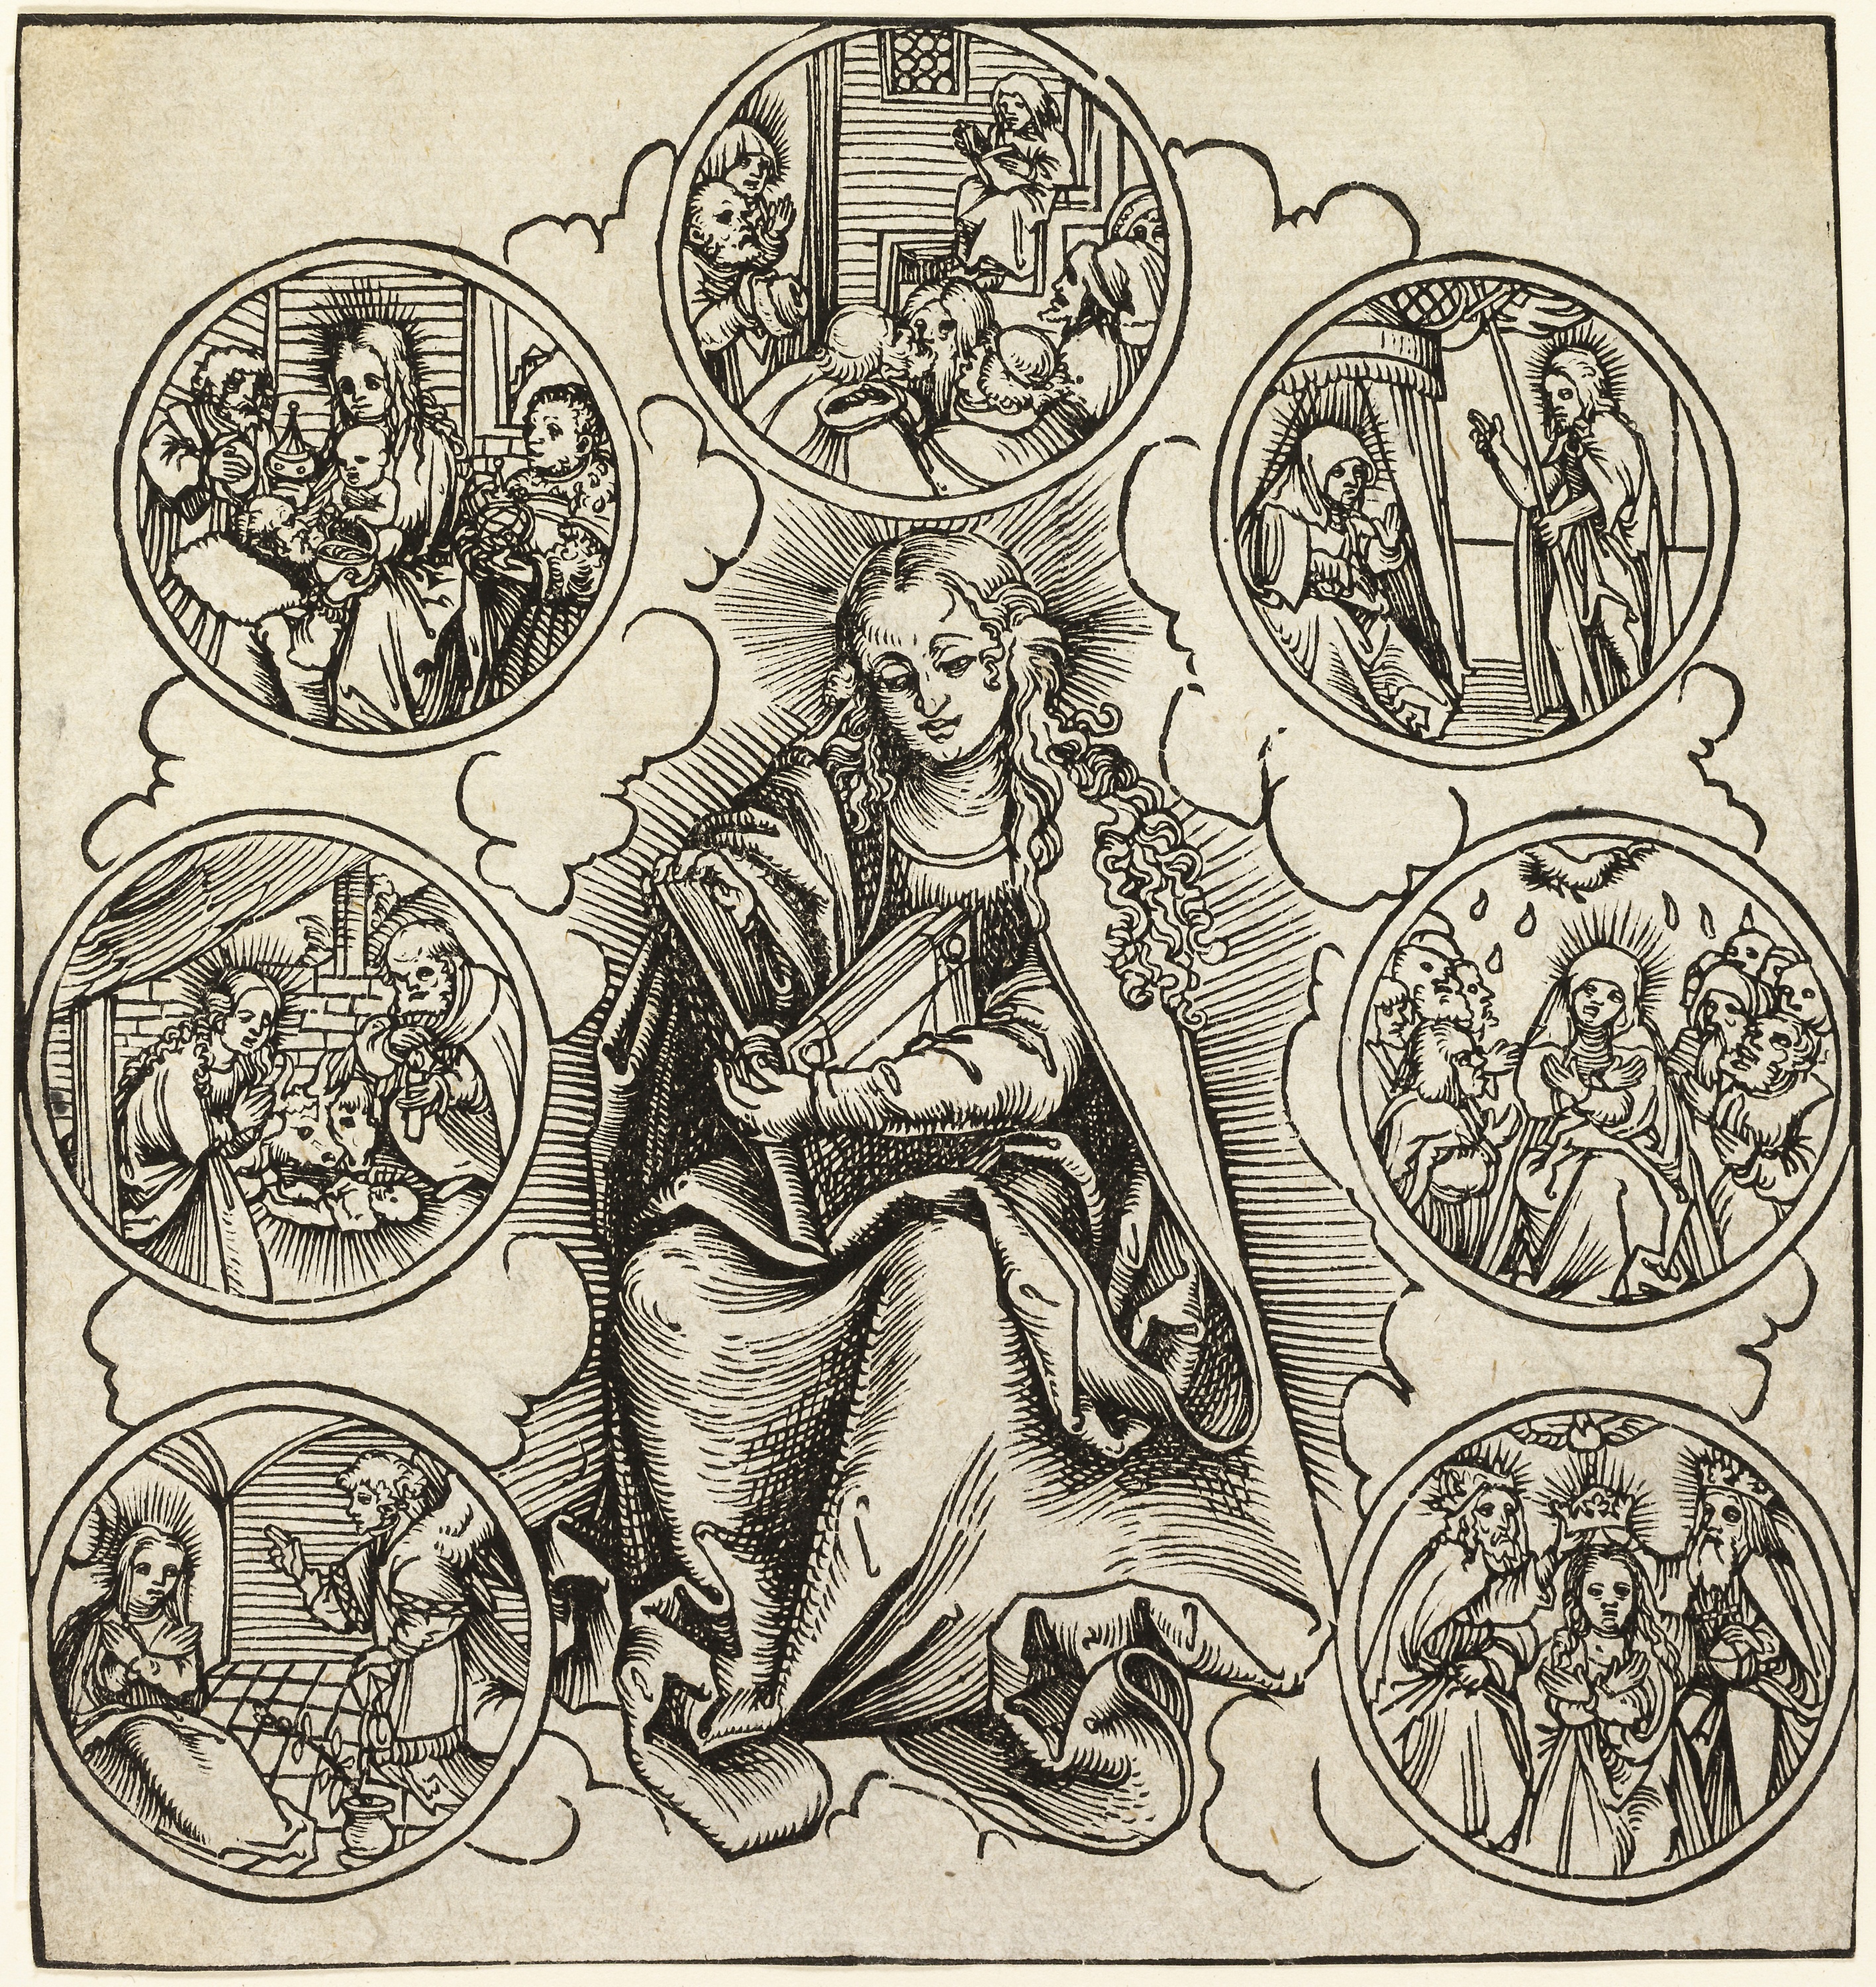
vertebrate, cartoon, black and white, art, human behavior, fictional character, illustration, drawing, human, organism, fiction, font, line art, history, monochrome, tree, comics, printmaking, pattern, visual arts, inker, produce